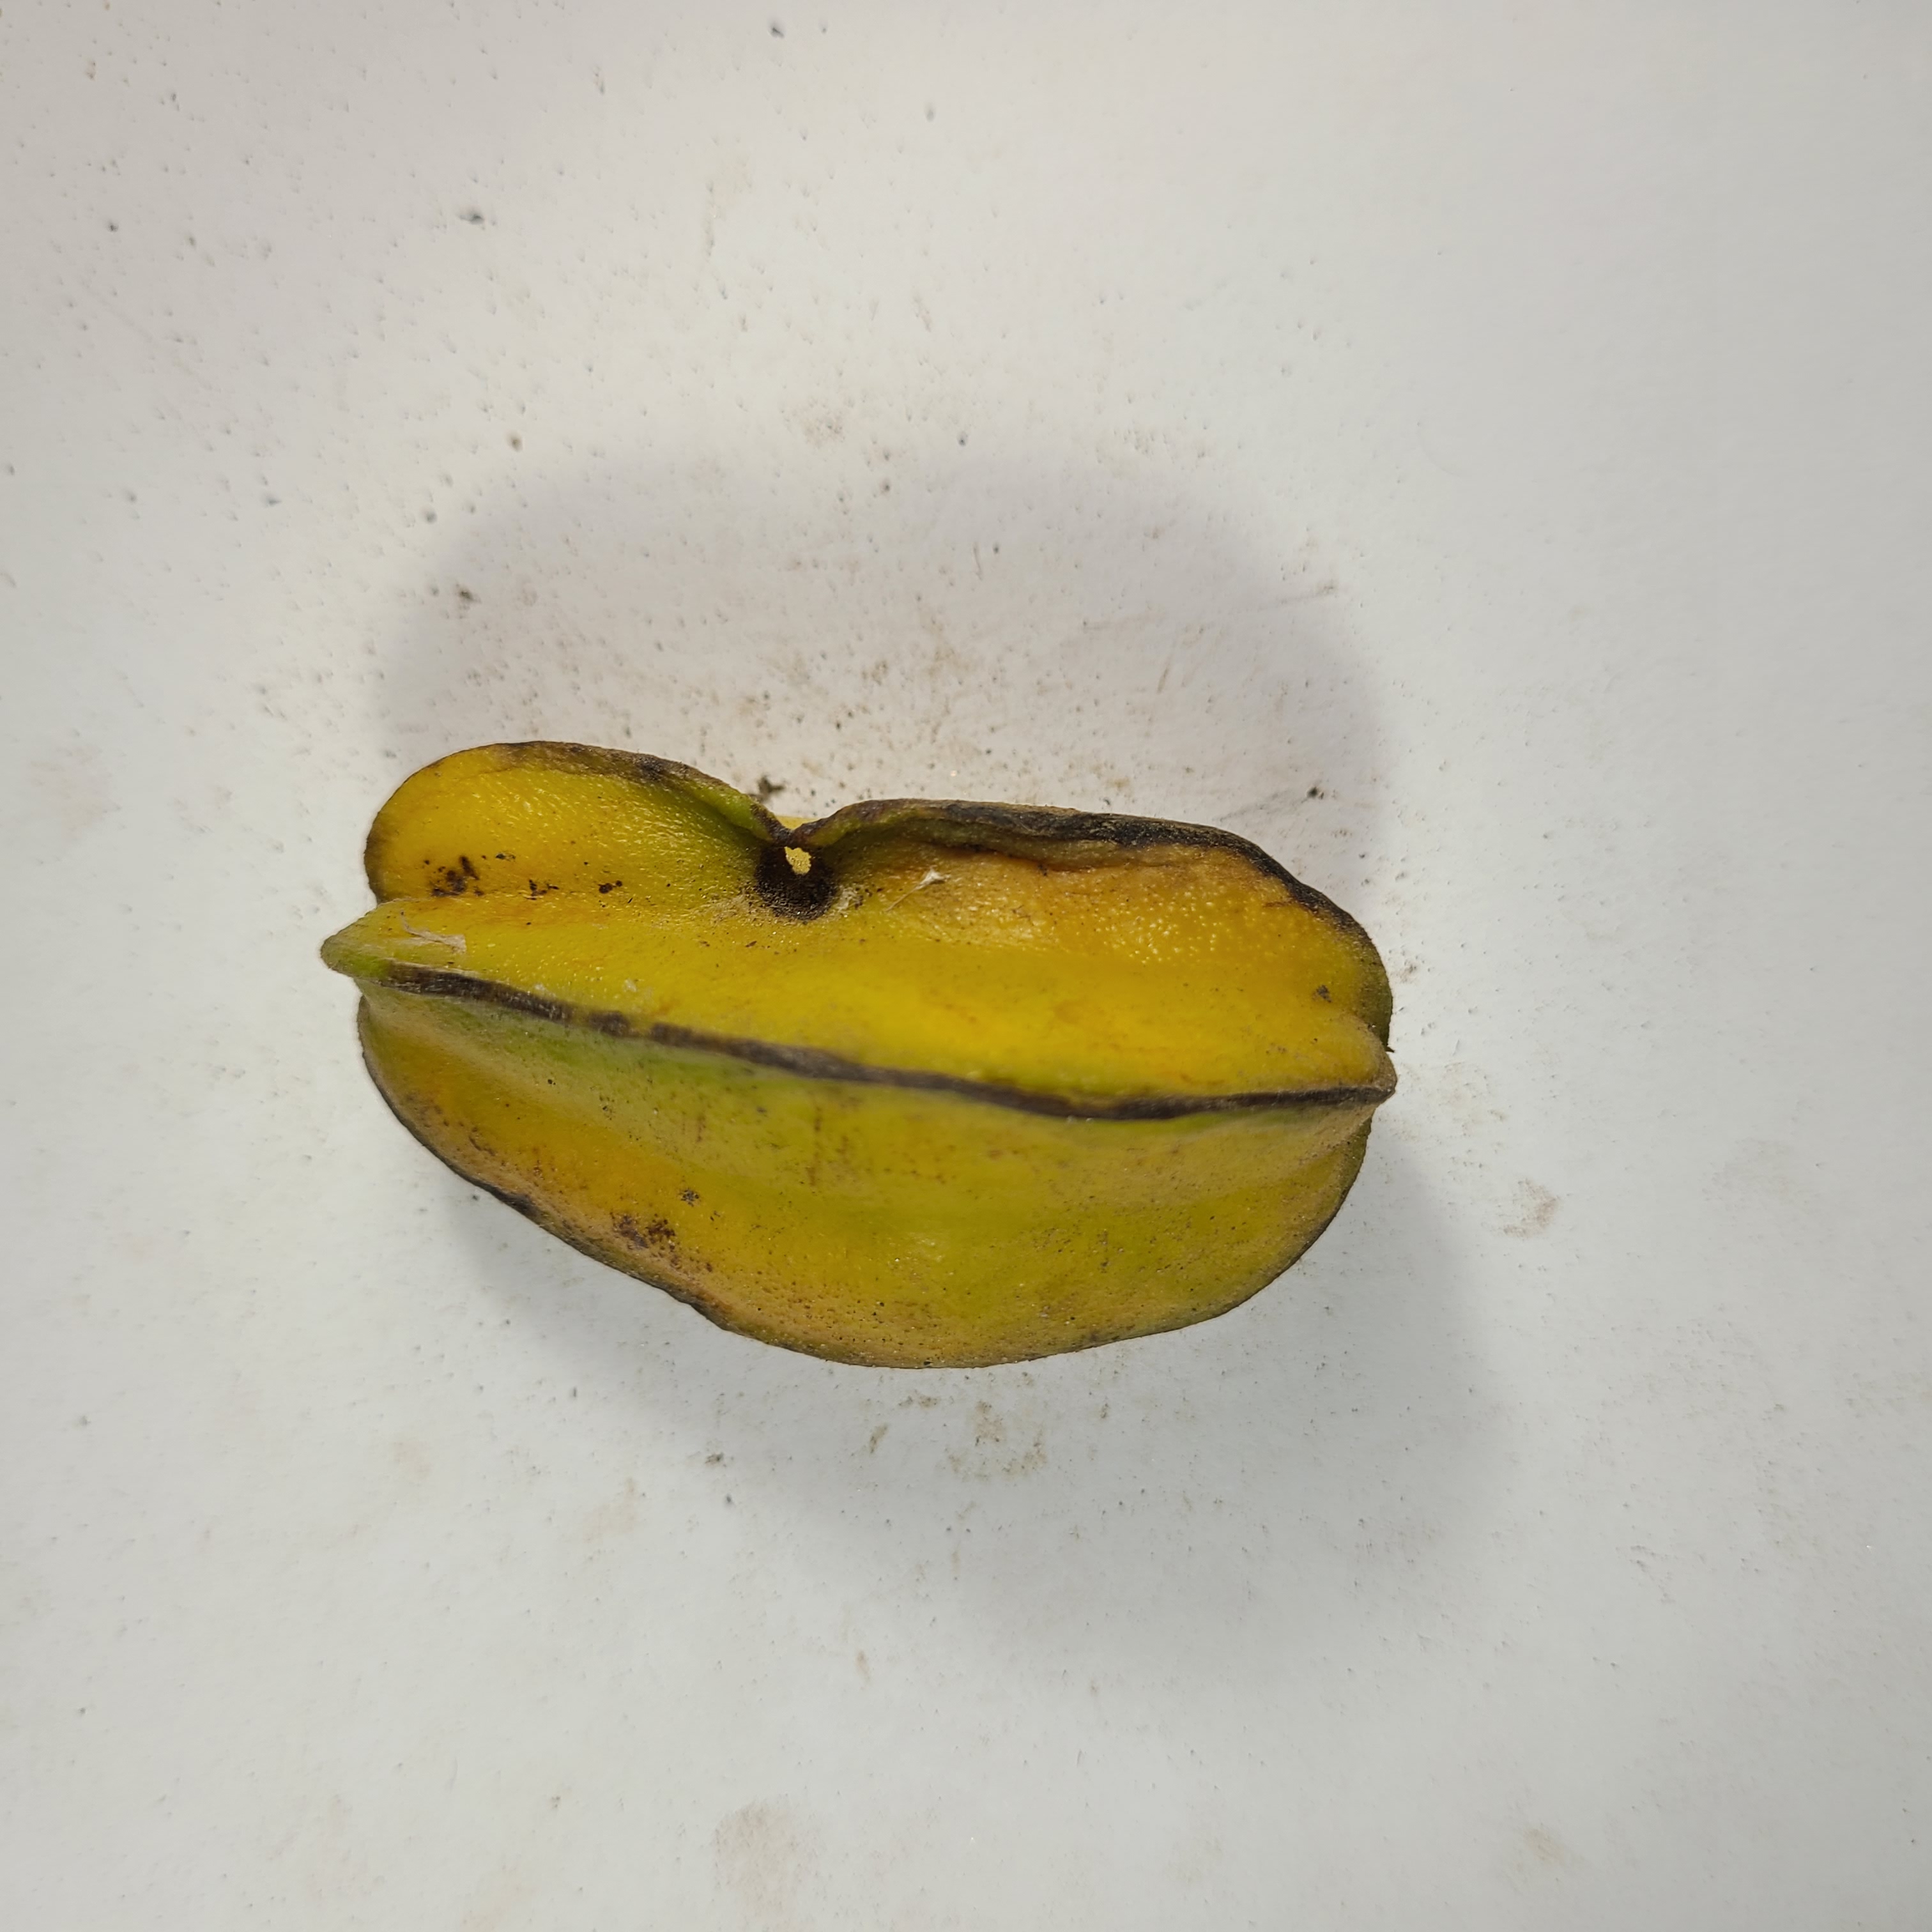
Label: Unhealthy Fruits